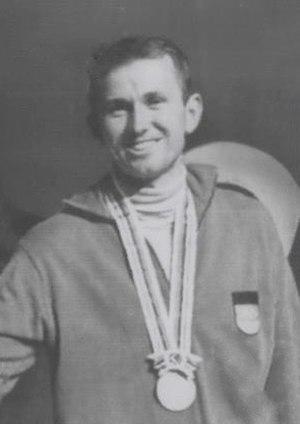
Klaus Lehnertz est un athlète ouest-allemand spécialiste du saut à la perche. Licencié au KSV Hessen Kassel, il mesure 1,83 m pour 75 kg.